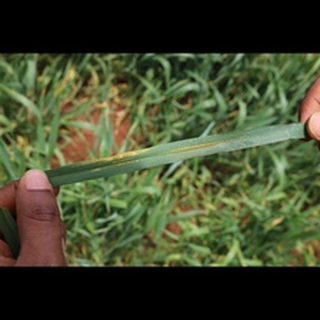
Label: wheat_brown_rust